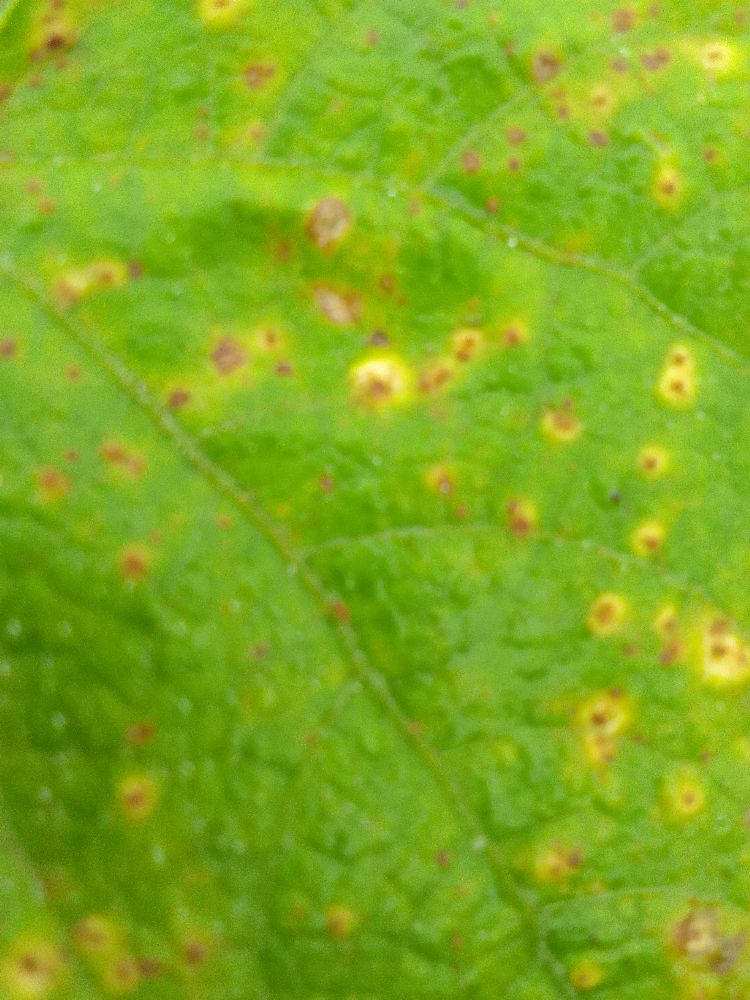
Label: rust